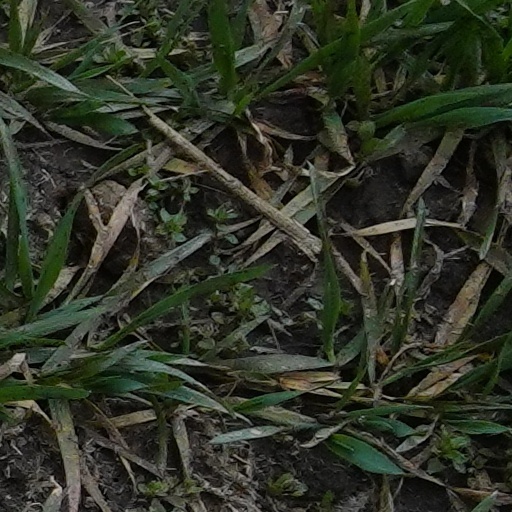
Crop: wheat